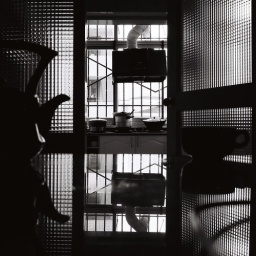
The kitchen~~~I put 4A on the table. The light from kitchen was reflected by the glazed table surface. Looks funny :)